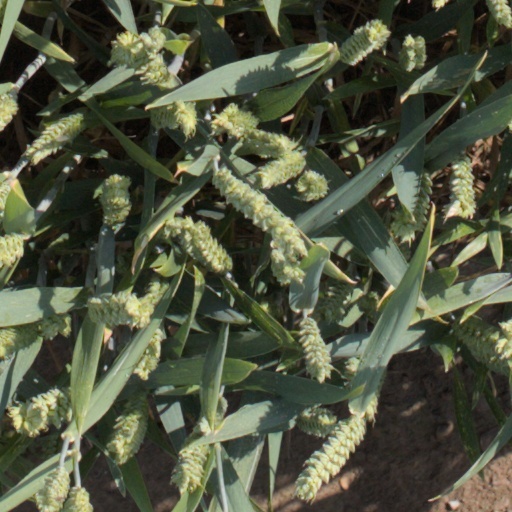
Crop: wheat